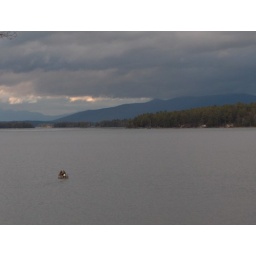
The changing sky over the lake and the fishermen